Johnny Menyongar

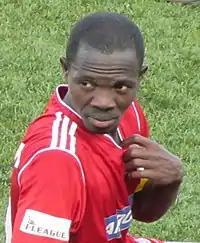
Menyongar with Shillong Lajong in 2012

Johnny Menyongar (born 26 June 1980) is a Liberian former professional footballer who played as a midfielder.